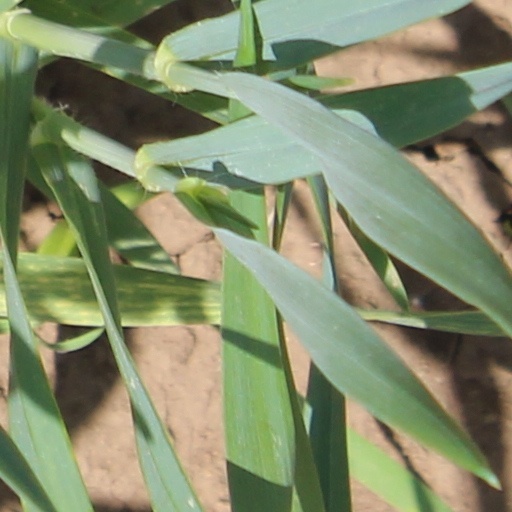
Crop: wheat